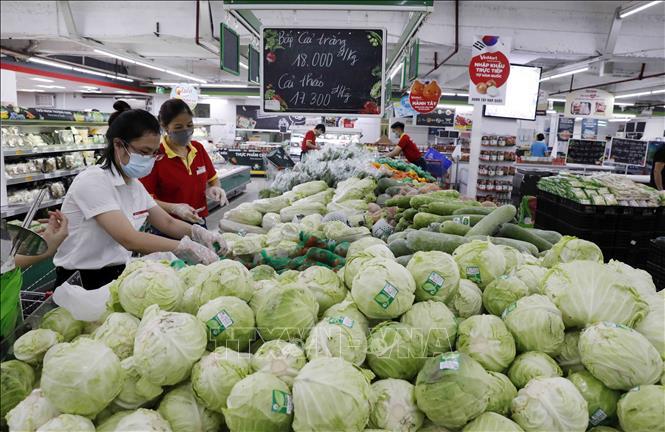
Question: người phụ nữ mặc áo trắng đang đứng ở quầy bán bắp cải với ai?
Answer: với một người phụ nữ mặc áo đỏ